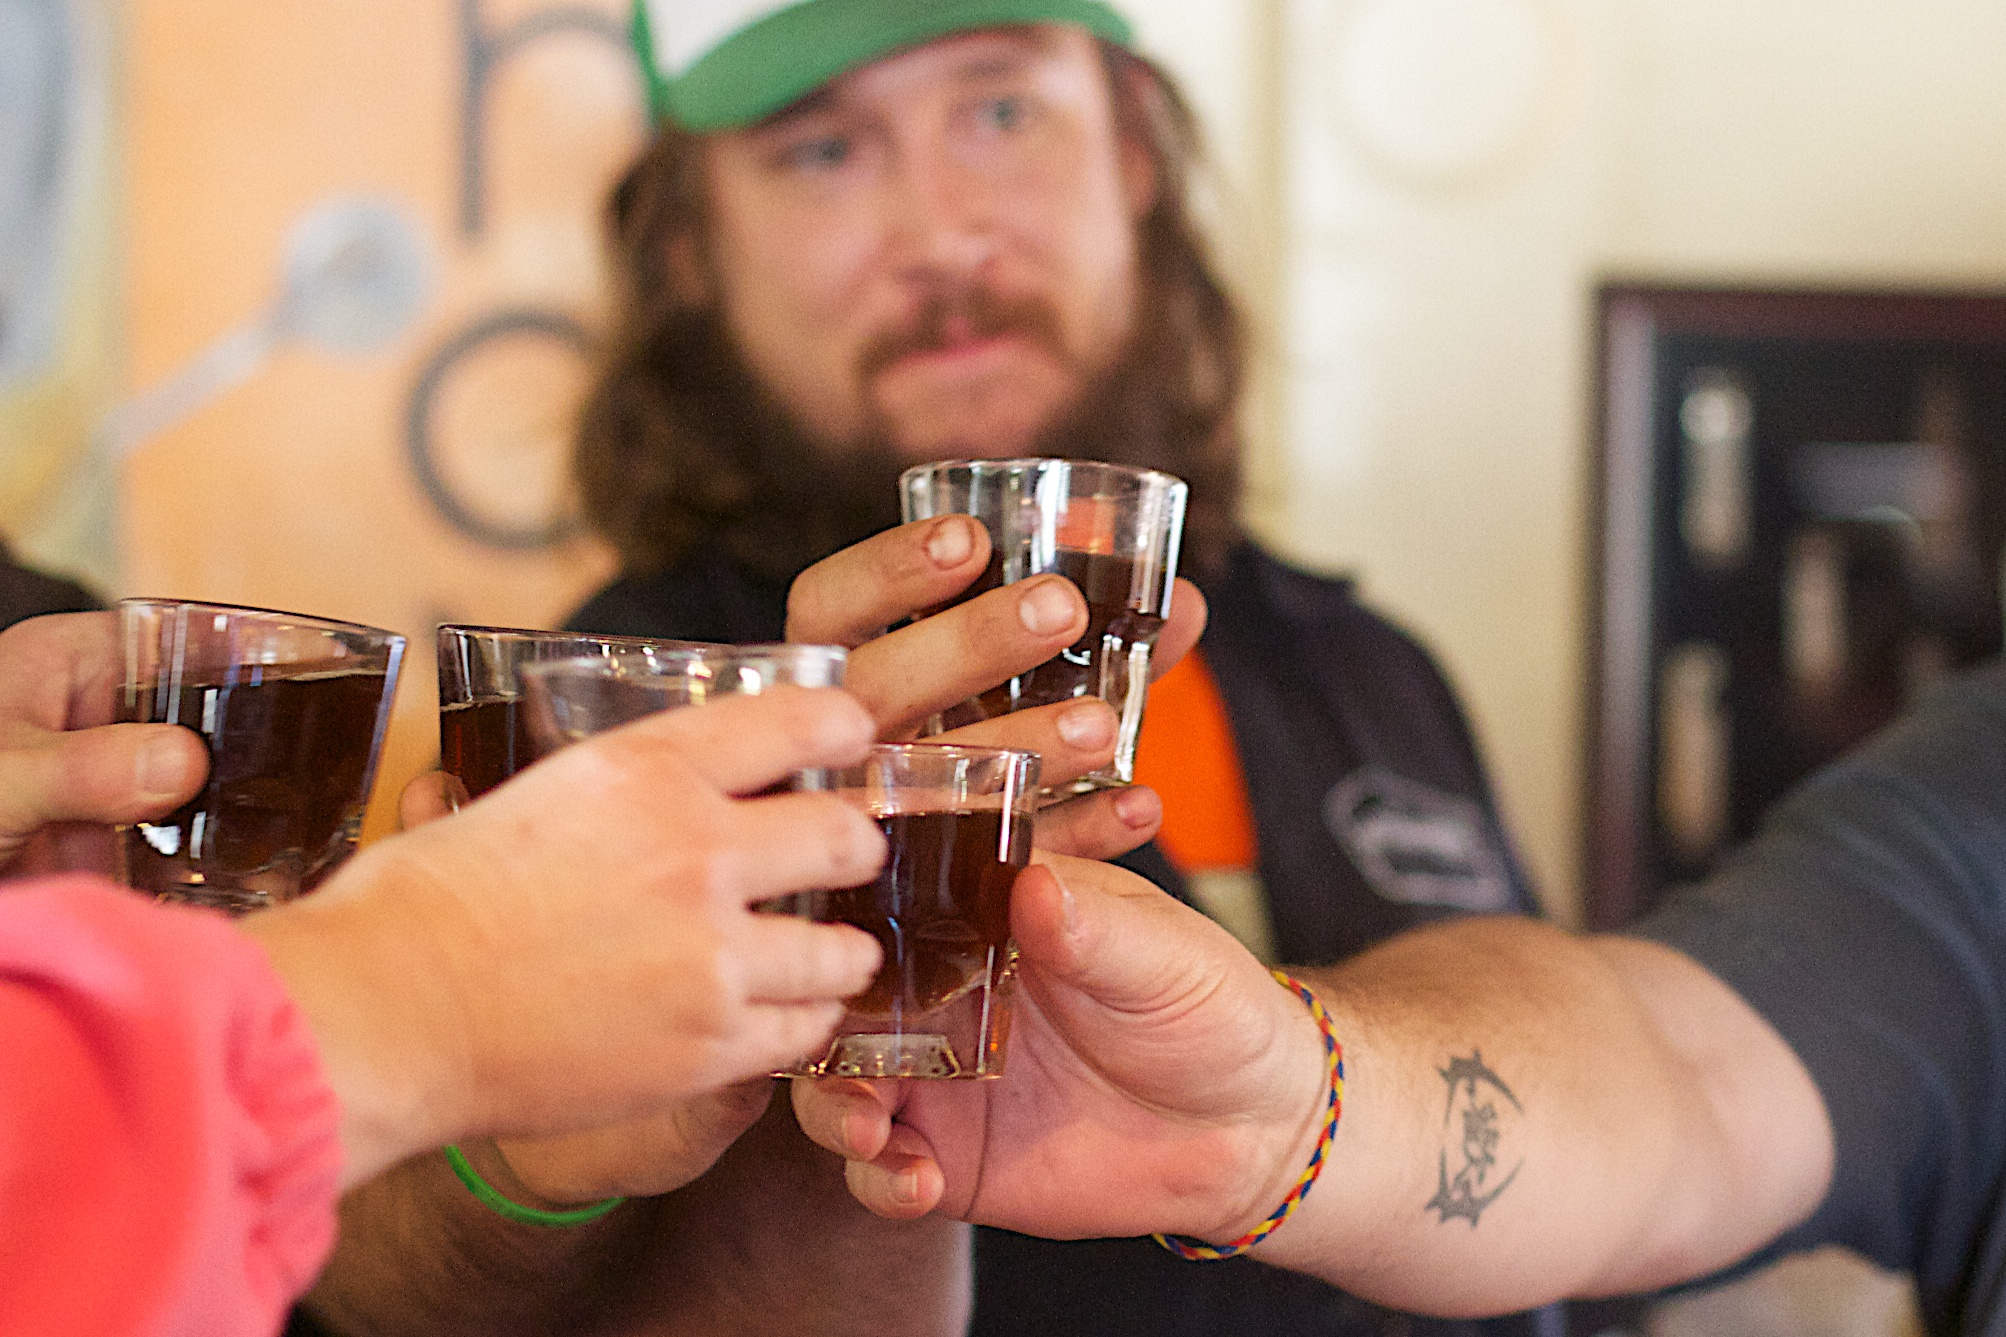
drink, beer, alcohol, singing, thatbrewery, beardbrew, sense, facial hair